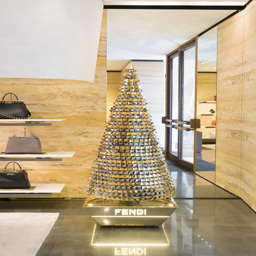
the tree sparkles in silver and gold .